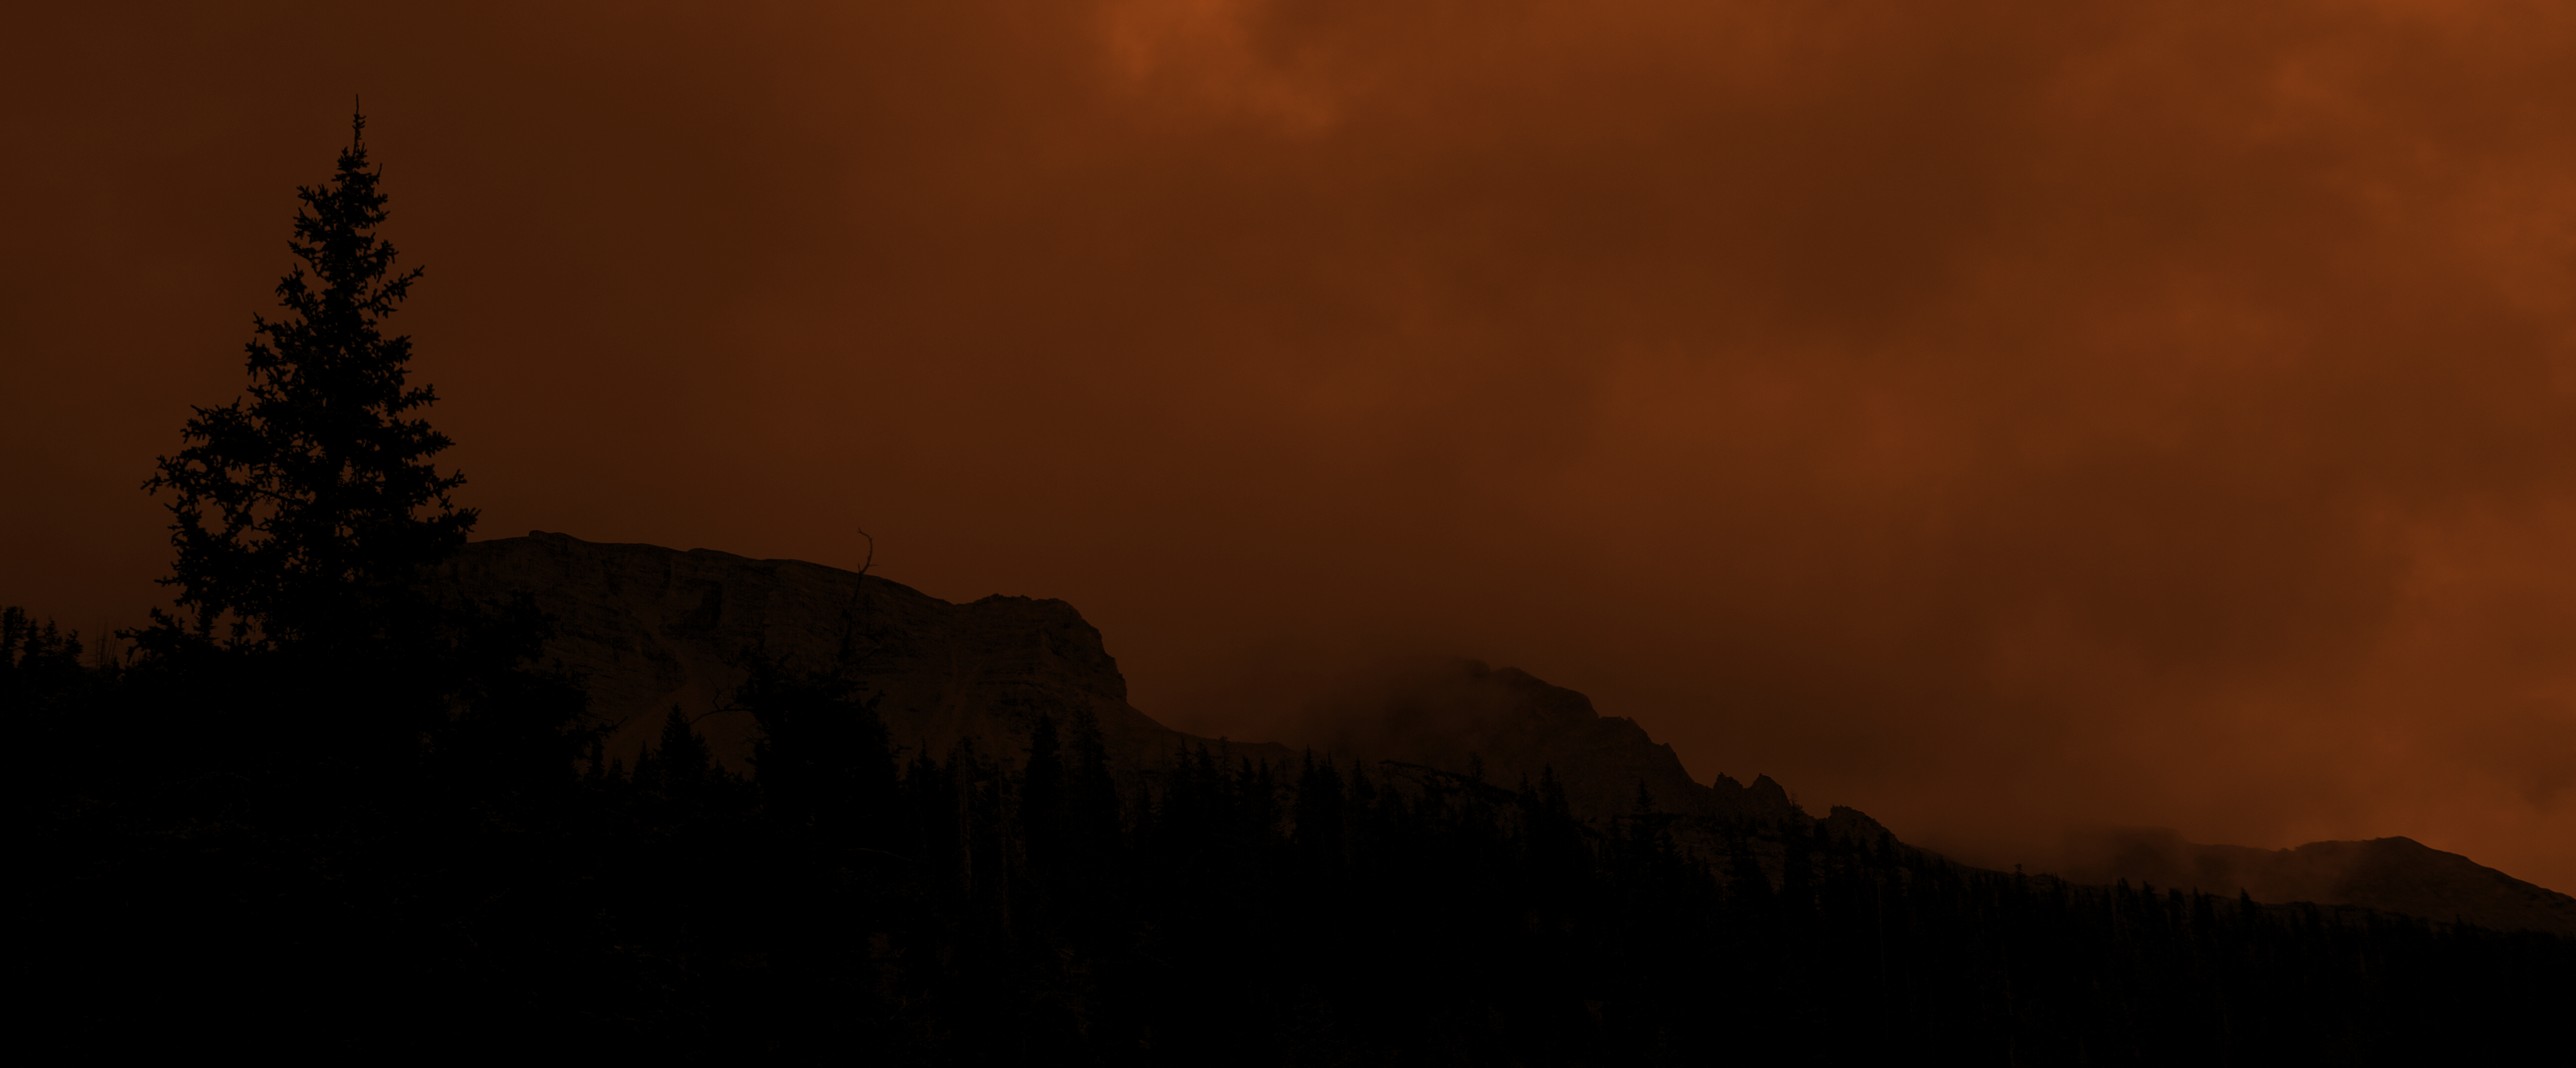
silhouette, mountain, cloud, sky, sunrise, sunset, night, morning, dawn, atmosphere, dusk, evening, canon, halloween, darkness, eos, colorado, hot, canon7d, springs, 7d, tamron1750, conundrum, afterglow, atmospheric phenomenon, mountainous landforms, geological phenomenon